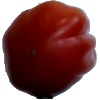
Label: Tomato Heart 1